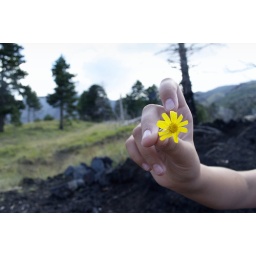
I found a flower in a field of weeds.